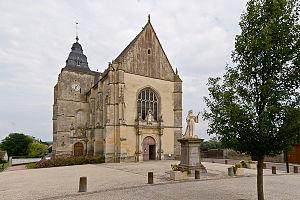
Eglise d'Alménèches (Abbatiale)
L'abbaye Notre-Dame d'Almenêches est une ancienne abbaye bénédictine de femmes, située à Almenêches dans le département de l'Orne. Le clocher, tout comme le portail, fait l’objet d’une inscription au titre des monuments historiques depuis le 27 septembre 1948. L'église, à l'exclusion du clocher et du portail inscrits, fait l’objet d’une inscription au titre des monuments historiques depuis le 9 mars 1993.
Un sanctuaire à répit est un type de lieu saint rencontré en pays de tradition catholique. Selon la croyance populaire en certaines provinces, le « répit » est, chez un enfant mort-né, un retour temporaire à la vie le temps de lui conférer le baptême avant la mort définitive. Ayant été baptisé, l’enfant pourra de ce fait entrer en paradis au lieu d’errer éternellement dans les limbes où il serait privé de la vision de Dieu. Le répit n’est possible qu’en certains sanctuaires, le plus souvent consacrés à la Vierge dont l’intercession est nécessaire pour obtenir un miracle.